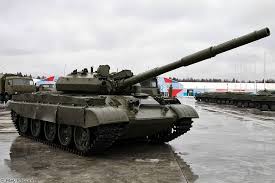
Label: Tank